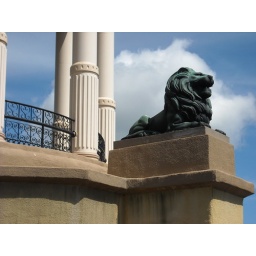
One of four lions perched on the corners of Hermann the German's monument in New Ulm, Mn. These things are huge!